Fingers (gallery)

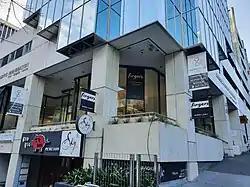

Fingers is a contemporary jewellery gallery in Auckland, New Zealand. Fingers shows and sells the work primarily of New Zealand jewellers, but also of international jewellers, mostly from Australia and Europe.